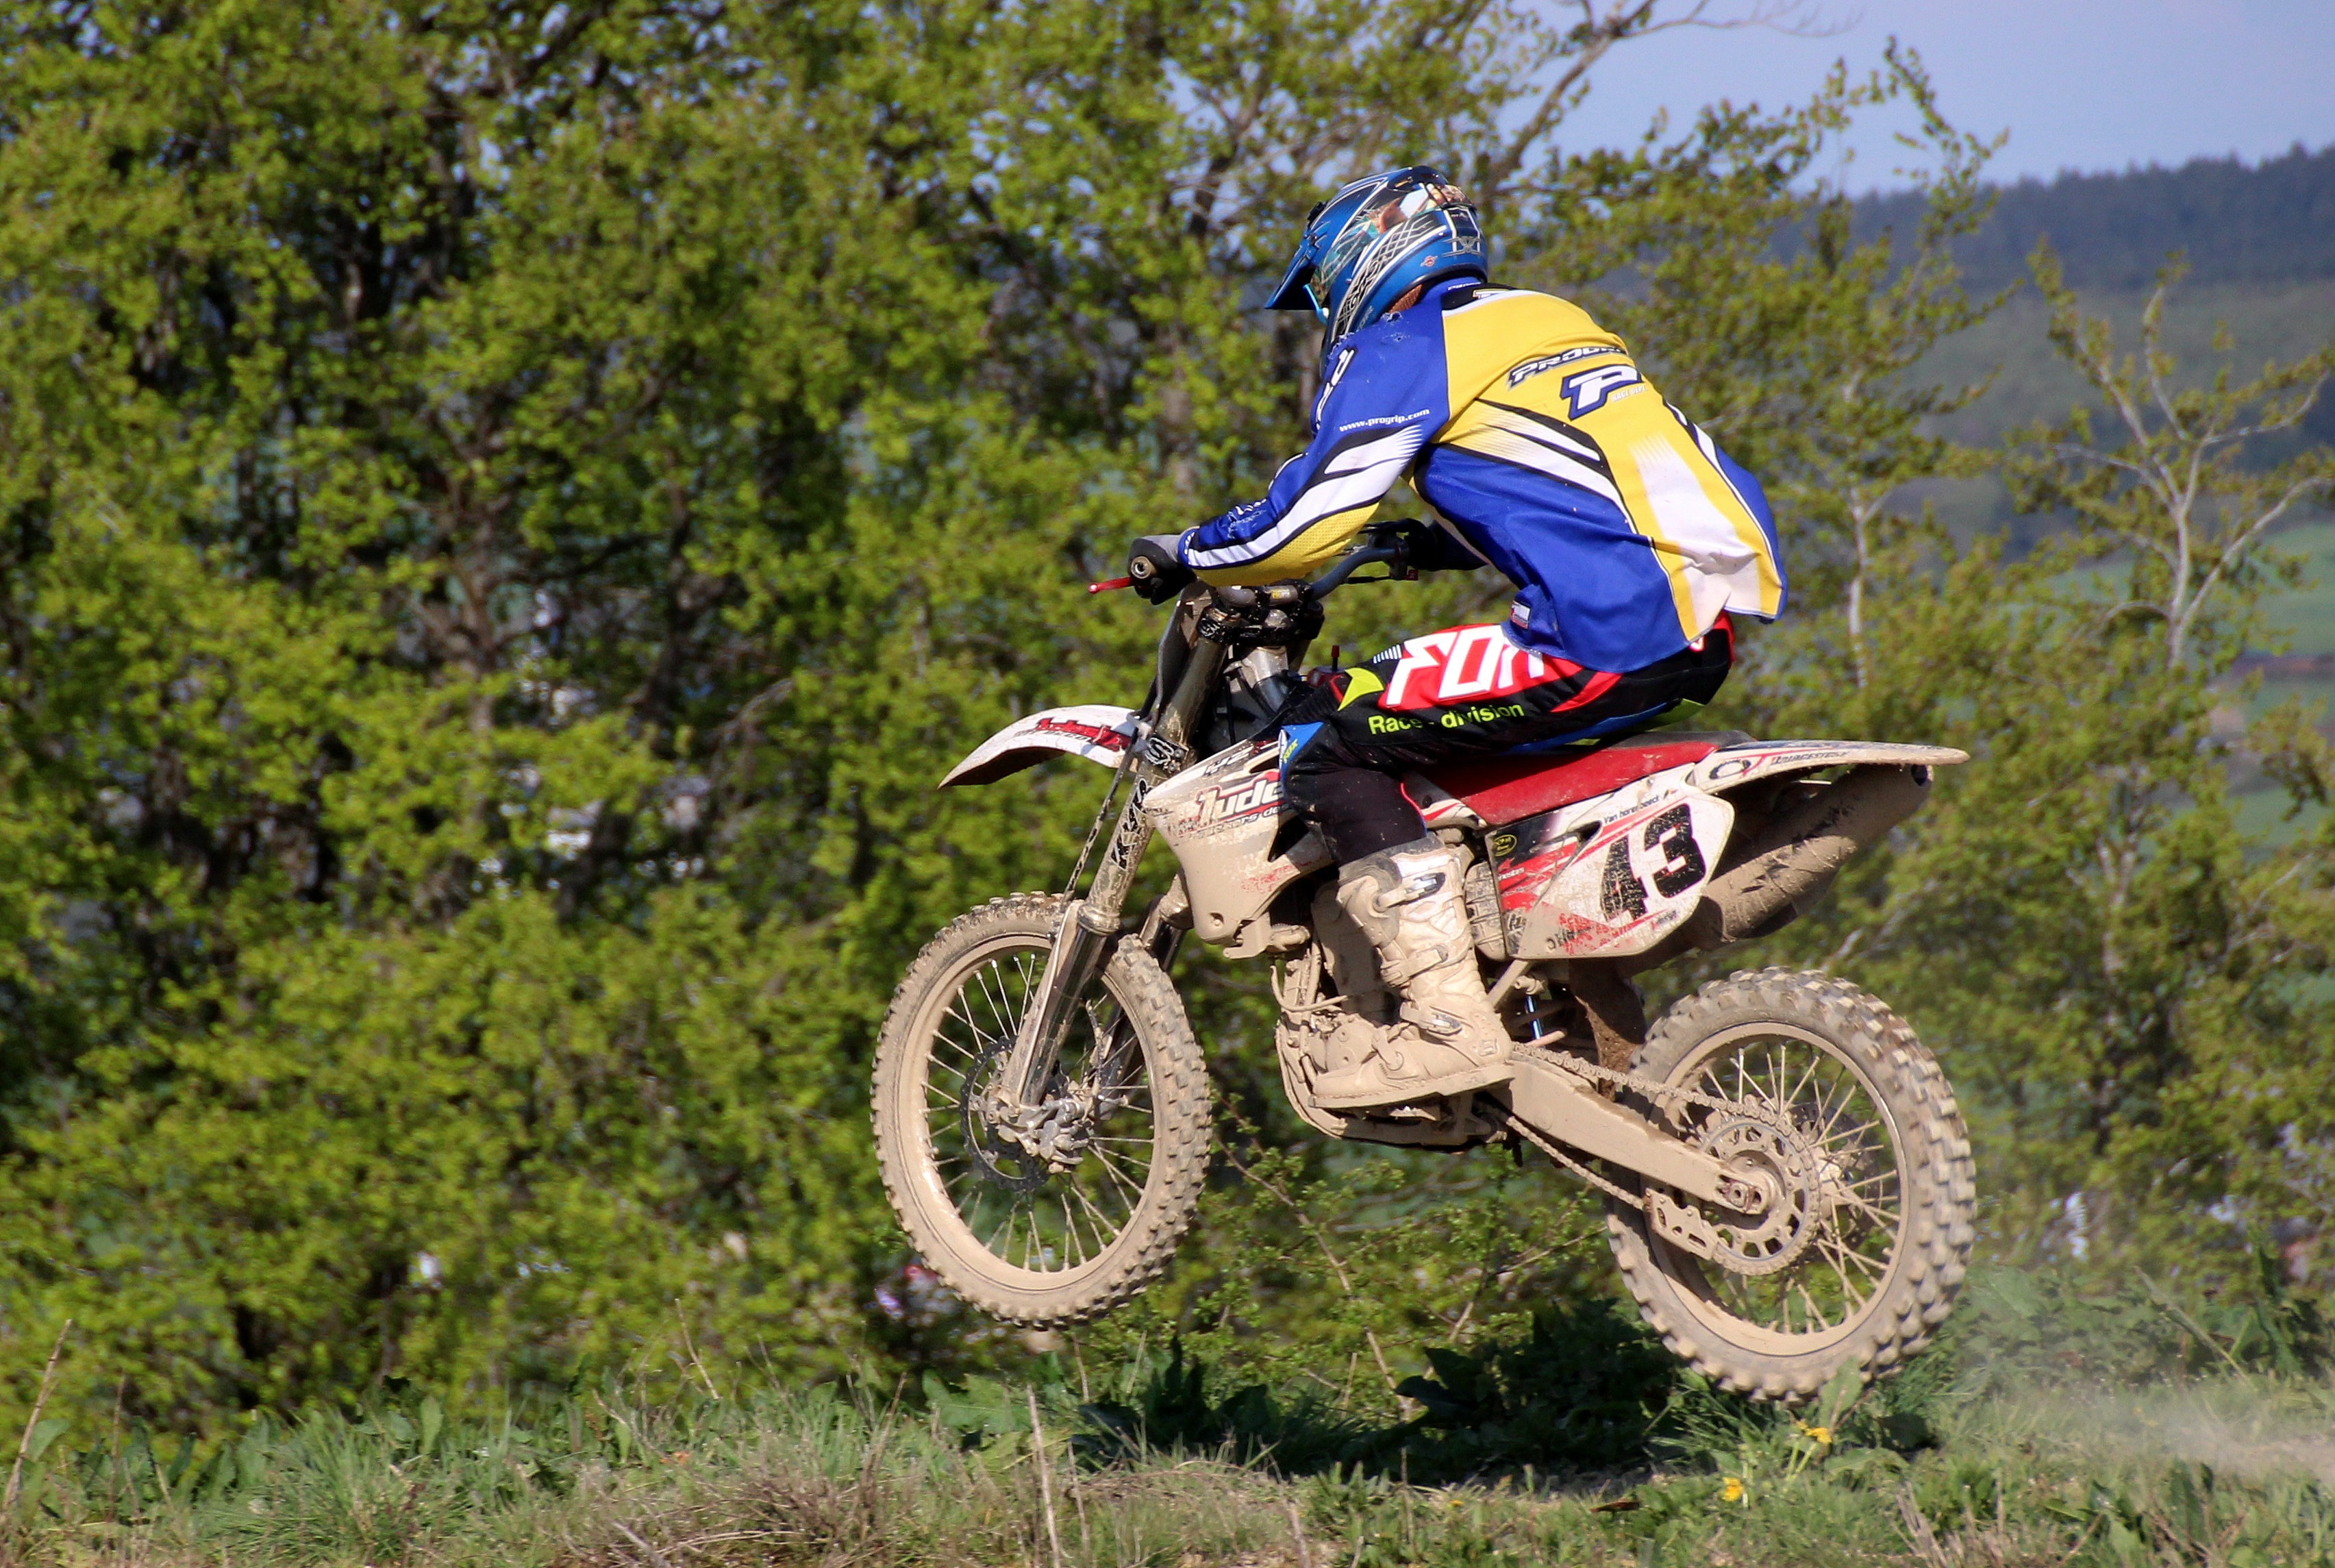
sport, jump, vehicle, motorcycle, motocross, training, cross, extreme sport, race, power, sports, racing, dusty, driver, motorsport, freeride, enduro, freestyle motocross, motocross ride, motorcycle sport, in the free, motorcycling, motorcycle racing, dry earth, downhill mountain biking, off roading, endurocross